Xiaobitan metro station

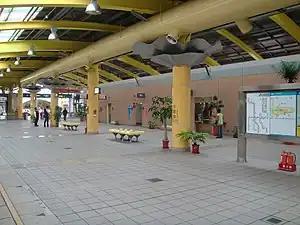
Xiaobitan station

The Taipei Metro Xiaobitan station is a terminal station on the Xiaobitan branch line located in Xindian District, New Taipei, Taiwan.